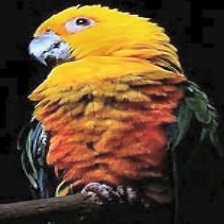
Species: JANDAYA PARAKEET
Scientific name: ARATINGA JANDAYA